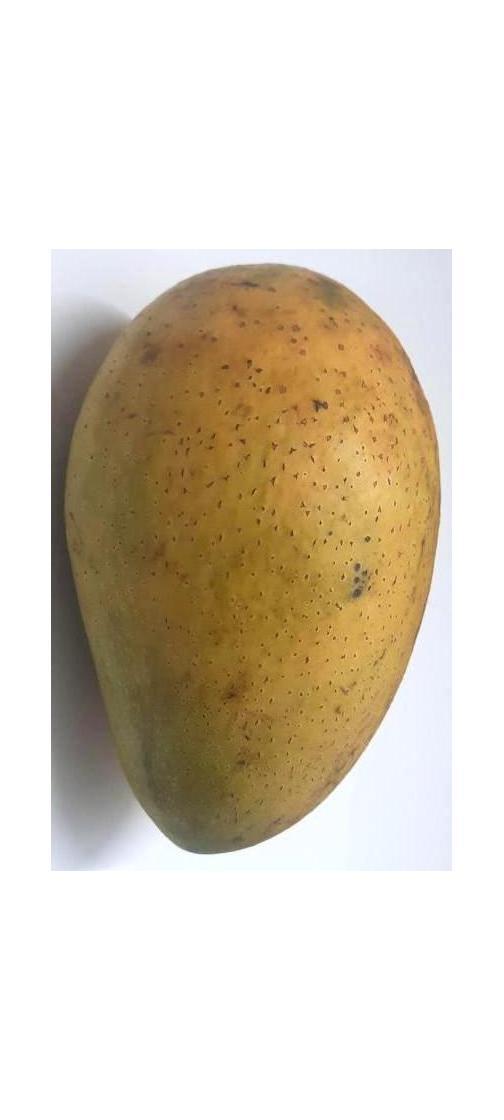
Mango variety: Ashshina Classic